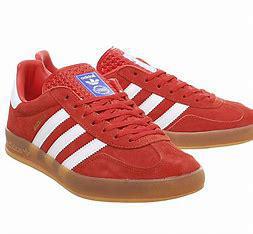
Brand: Adidas
Model: Gazelle Indoor